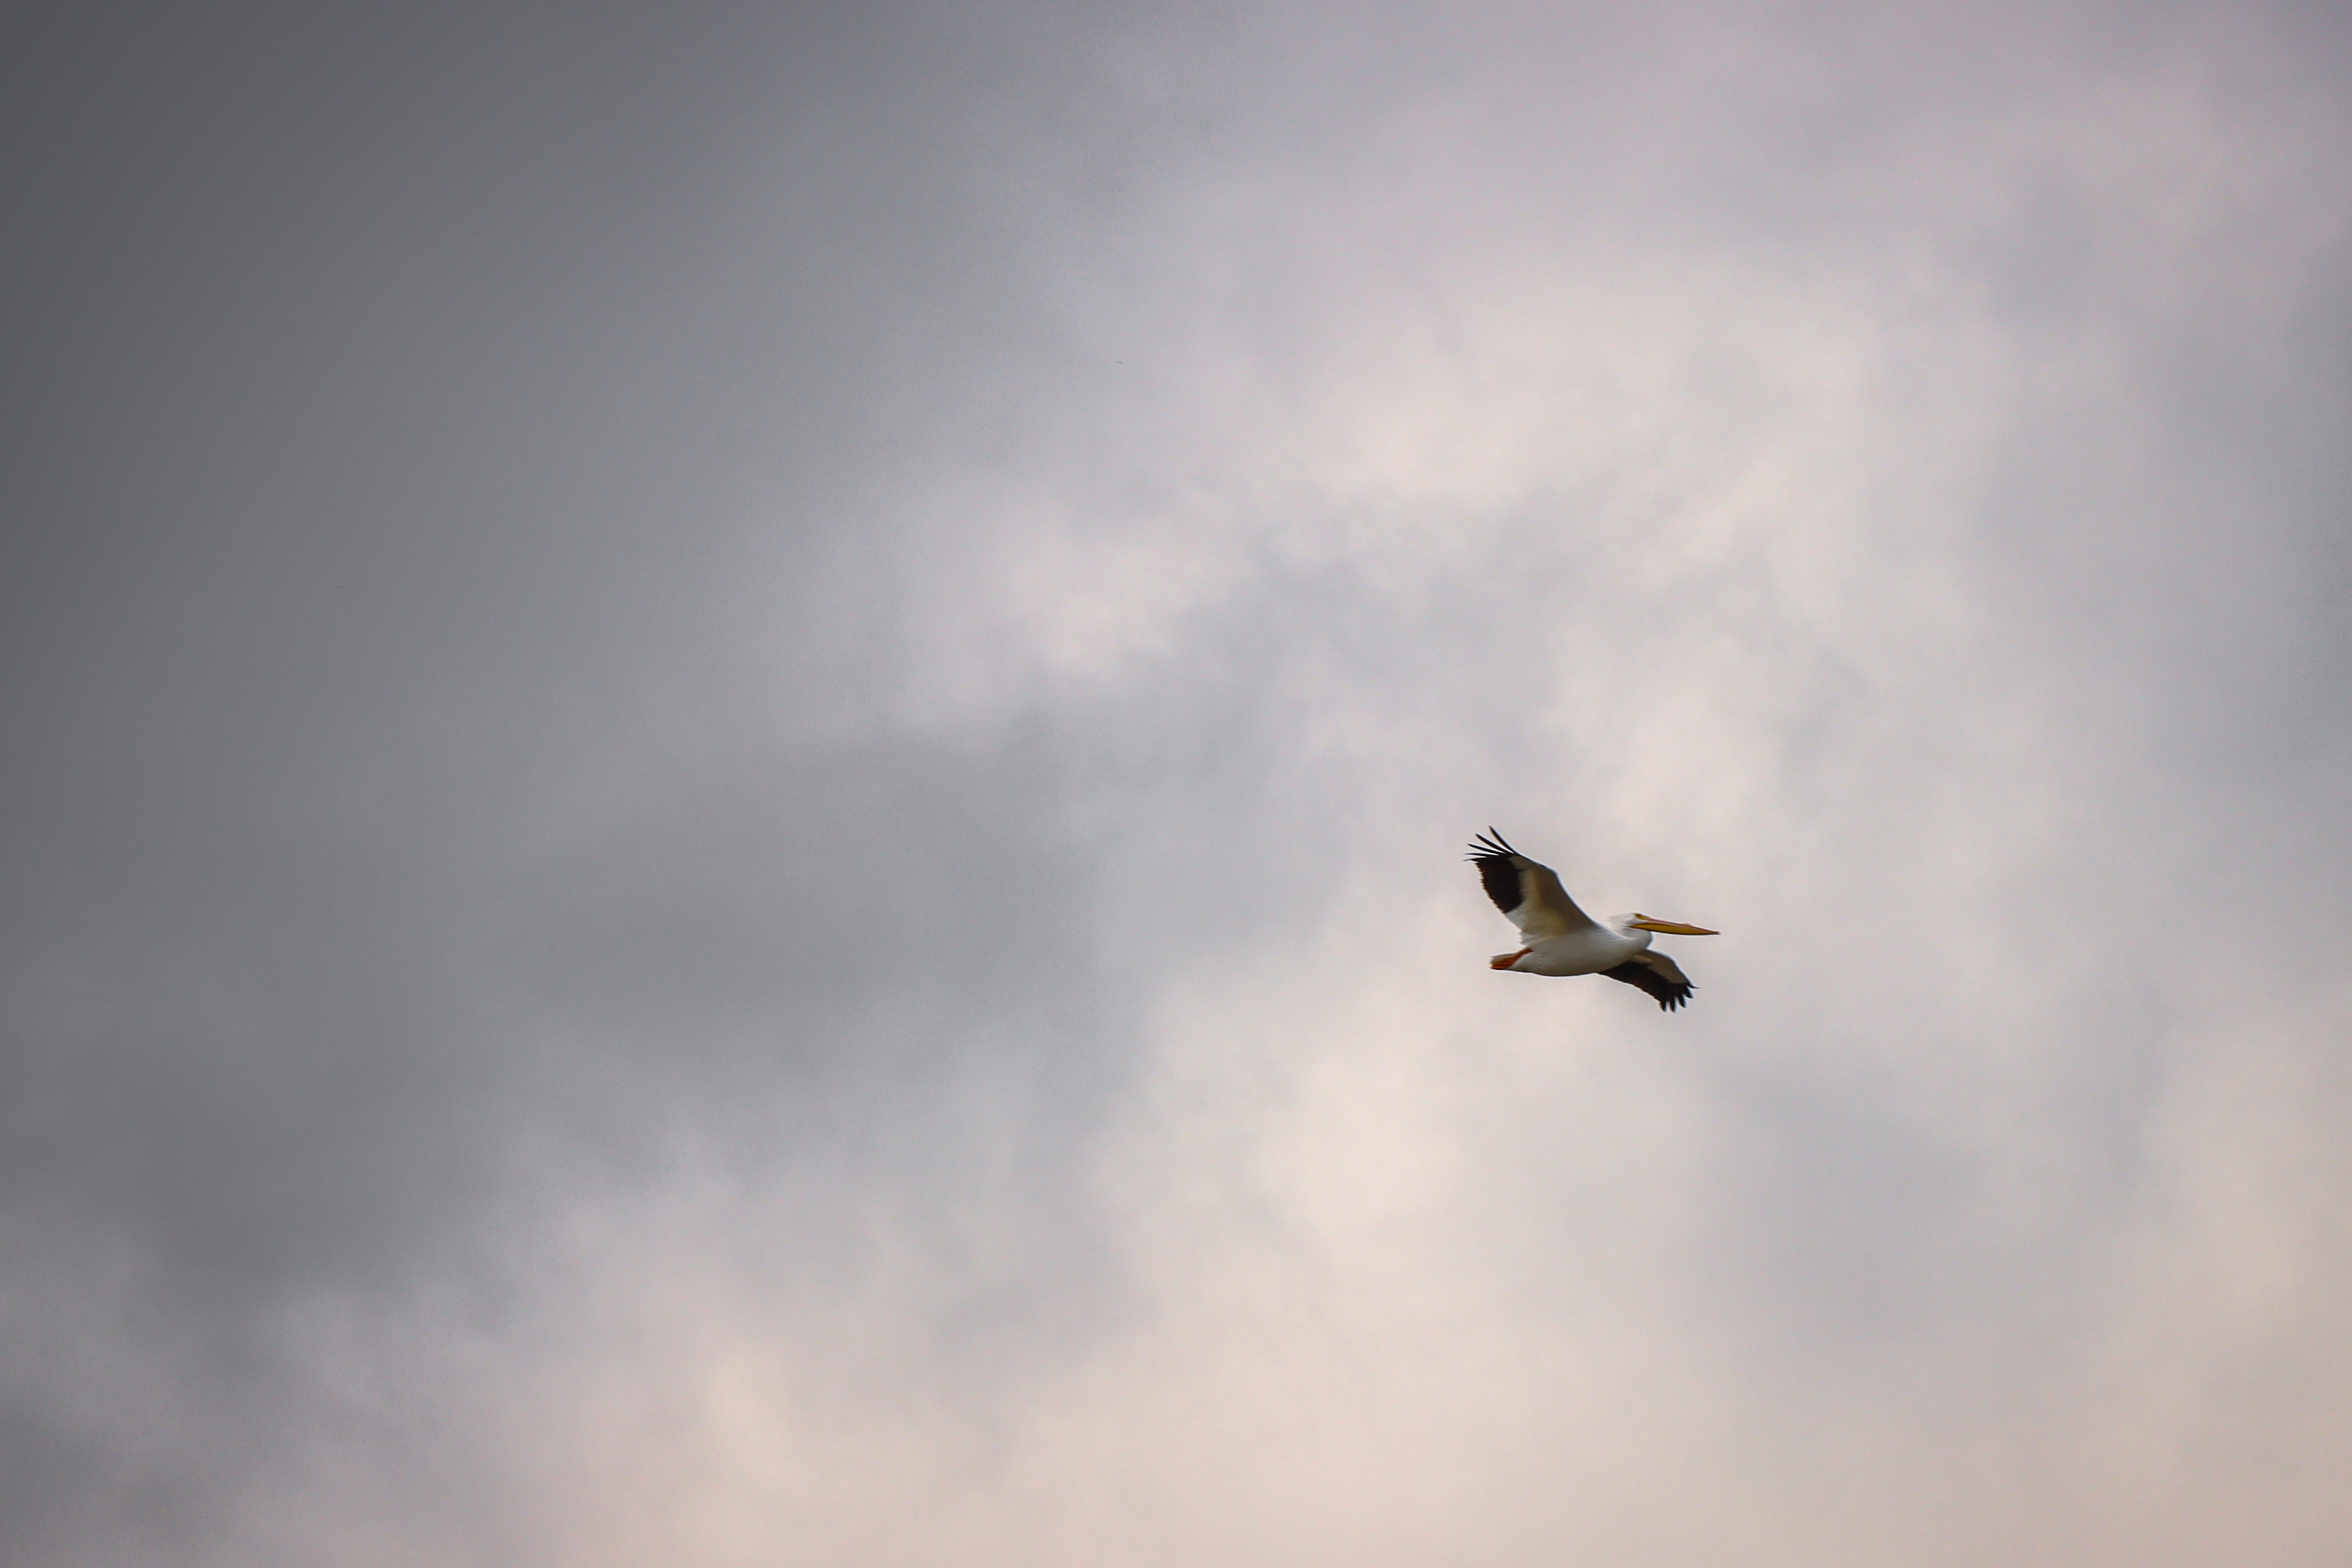
pelican, bird, sky, clouds, nature, outdoors, cloud, wing, cumulus, aircraft, beak, meteorological phenomenon, flight, seabird, event, fly, wildlife, air travel, aerospace manufacturer